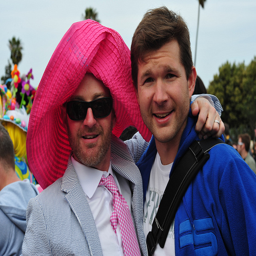
Two men at some kind of festival
Two guys at a fair in front of a lot of people.
A man with dark glasses and a funny looking thing on his head.
Two smiling men, one of whom sports a pink hat and tie, stand to the foreground of milling people and colorful decorations, suggesting a gala event.
A man poses beside another man wearing a huge pink hat.